Walking tour

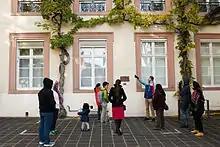
A walking tour in Baden-Baden

An early example of a walking tour was a pilgrimage. This was a religious journey, often taken on foot but sometimes e.g. on horseback, to a location of significance to the walker's faith. Chaucer's 14th-century narrative poem "Canterbury Tales" depicts such a pilgrimage. People still undertake such journeys, of which the most famous is the Camino de Santiago. Many pilgrimage routes now coincide with long-distance trails. Such trails are a recent form of a walking tour or backpacking.